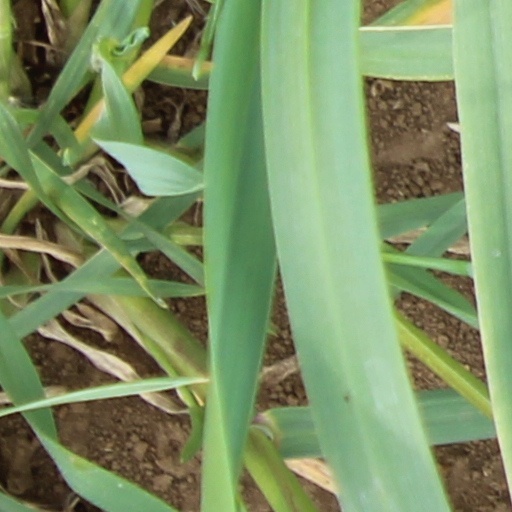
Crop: wheat